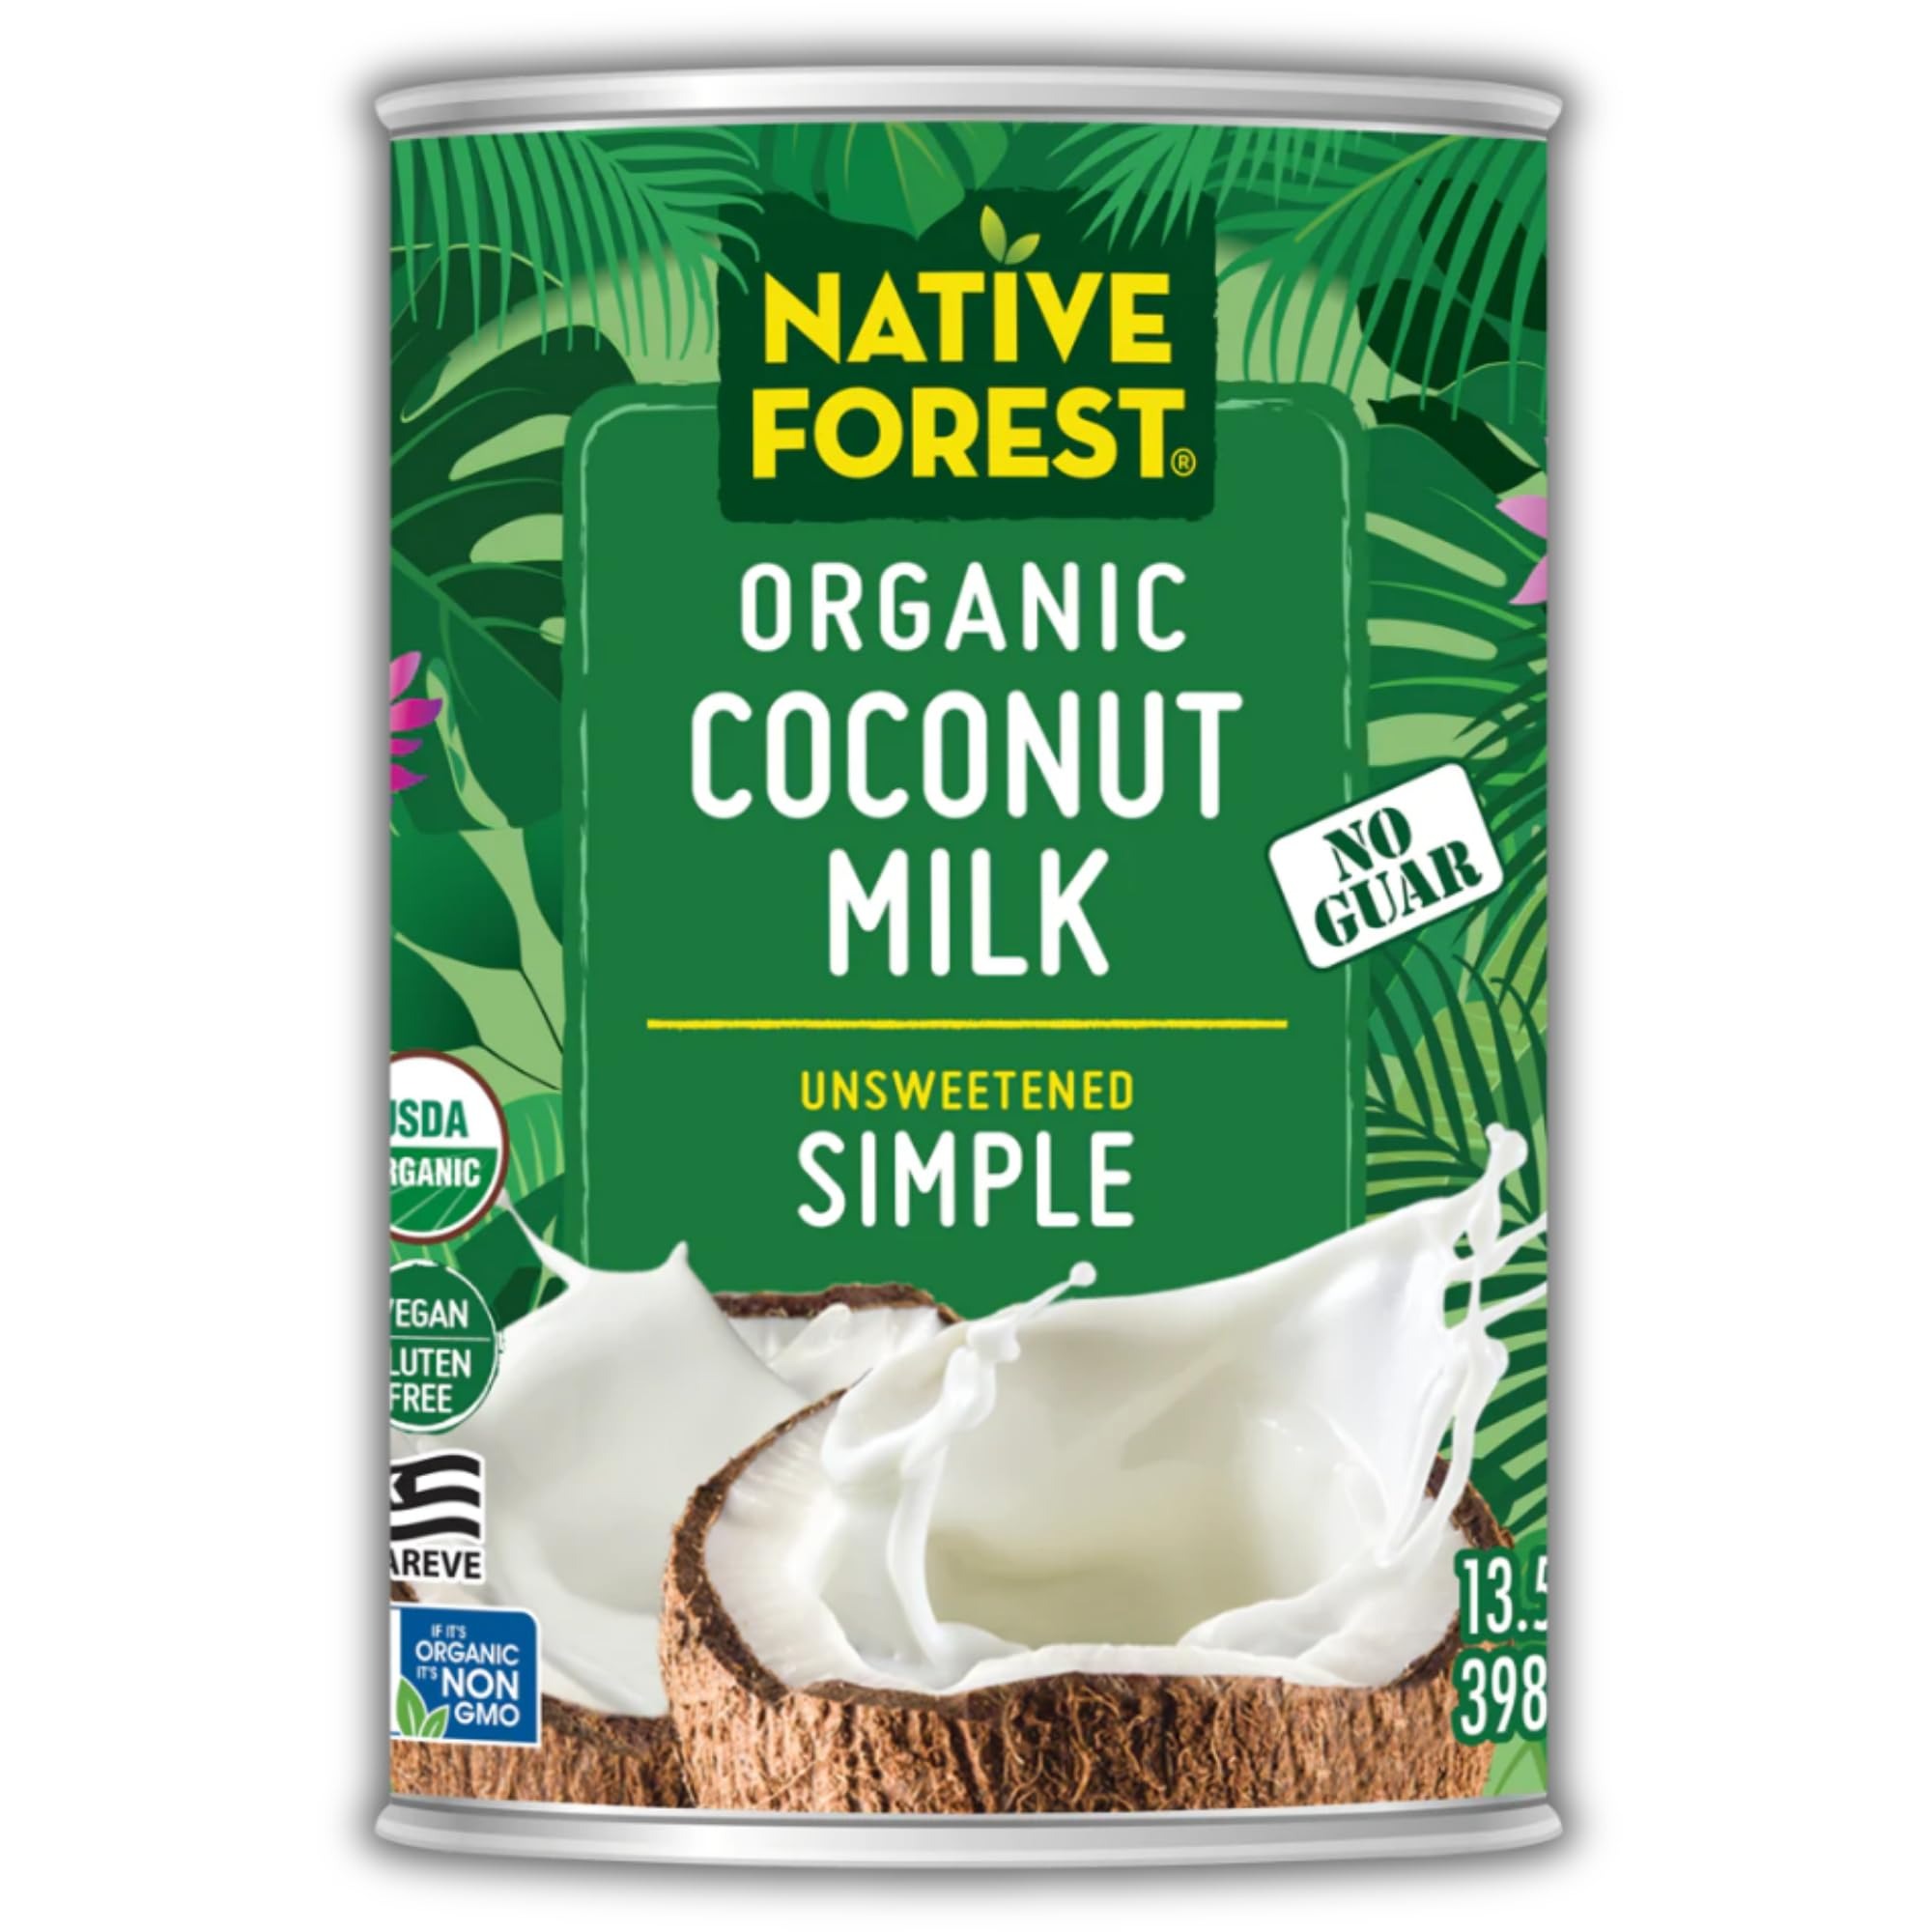
Item Name: Native Forest Organic Unsweetened Coconut Milk, Canned Coconut Milk, No Guar Gum, Non-GMO Project Verified, USDA Organic, Simple, 13.5 Fl Oz (Pack of 12)
Bullet Point 1: RICH & CREAMY COCONUT MILK - A staple of Thai, Indian & Caribbean cuisines, coconut milk imparts rich & creamy goodness & makes a delicious ingredient in soups, curries, sauces, desserts & beverages
Bullet Point 2: MILK REPLACEMENT - Our Organic Coconut Milk may replace dairy milk or cream in some of your favorite recipes with excellent results. It's sourced from certified organic traditional Thai coconut crops
Bullet Point 3: SUSTAINABLY FARMED - We support organic & sustainable farming that avoids GMOs & pesticides. We're proud participants in the Non-GMO Project & want our consumers to know where their food comes from
Bullet Point 4: SUPPORT FOR SPECIAL DIETS - Our vegetarian products are ethically sourced & suitable for many special diets including vegan, gluten free, paleo, keto, kosher, organic & low sodium
Bullet Point 5: OUR COMMITMENT TO HEALTHY OPTIONS - Our company was born out of a commitment to create delicious & healthy vegetarian foods with convenient preparation for those with busy, health-aware lifestyles
Value: 162.0
Unit: Fl Oz

Price: 10